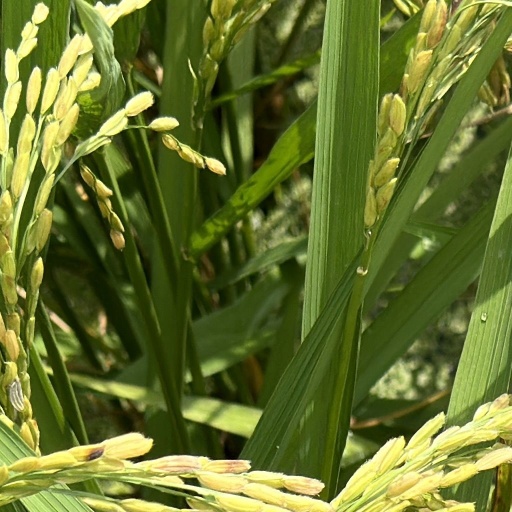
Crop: rice